List of Billboard number-one R&B songs of 1948

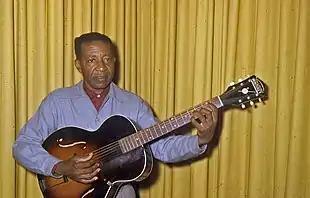
Lonnie Johnson "(pictured in 1960)" had the first number one on the best sellers chart.

In 1948, "Billboard" magazine published two charts ranking the top-performing songs in the United States within rhythm and blues (R&B) and related African-American-oriented musical genres. The Most Played Juke Box Race Records chart had been published since 1945; placings were based on a weekly survey among jukebox operators. In May, the magazine added the Best Selling Retail Race Records listing, compiled based on a survey of record stores nationwide in which the majority of customers purchased what were then referred to as "race records". The two charts are considered to be part of the lineage of the magazine's multimetric R&B chart, which since 2005 has been published under the title Hot R&B/Hip-Hop Songs.